Philip I of Piedmont

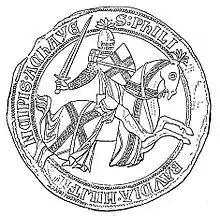
Seal of Philip I of Piedmont as Prince of Achaea

Philip I, known as Philip of Savoy (1278 – 25 September 1334) was the lord of Piedmont from 1282 until his death and prince of Achaea between 1301 and 1307. He was the son of Thomas III of Piedmont and